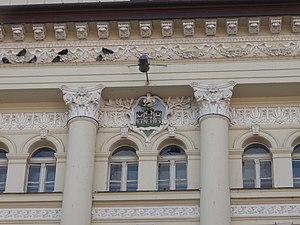
L'hôtel de ville de Novi Sad héberge les institutions municipales de Novi Sad, la capitale de la province autonome de Voïvodine, en Serbie. En raison de sa valeur patrimoniale, il est inscrit sur la liste des monuments culturels protégés de la République de Serbie.